Eben D. Jordan (pilot boat)

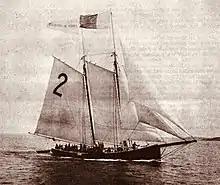
Eben D. Jordan flying a pilot flag, a flag displaying her name and boat number.

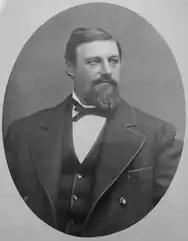
Captain Thomas Cooper.

In 1883, the "Eben D. Jordan, No. 2", was built by Ambrose A. Martin in East Boston. Her lines were based on the Dennison J. Lawlor design. Her namesake was Eben Dyer Jordan, the founder of the Jordan Marsh department stores.